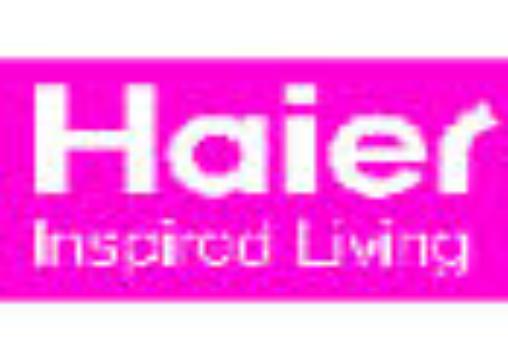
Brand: haier
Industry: Electronic